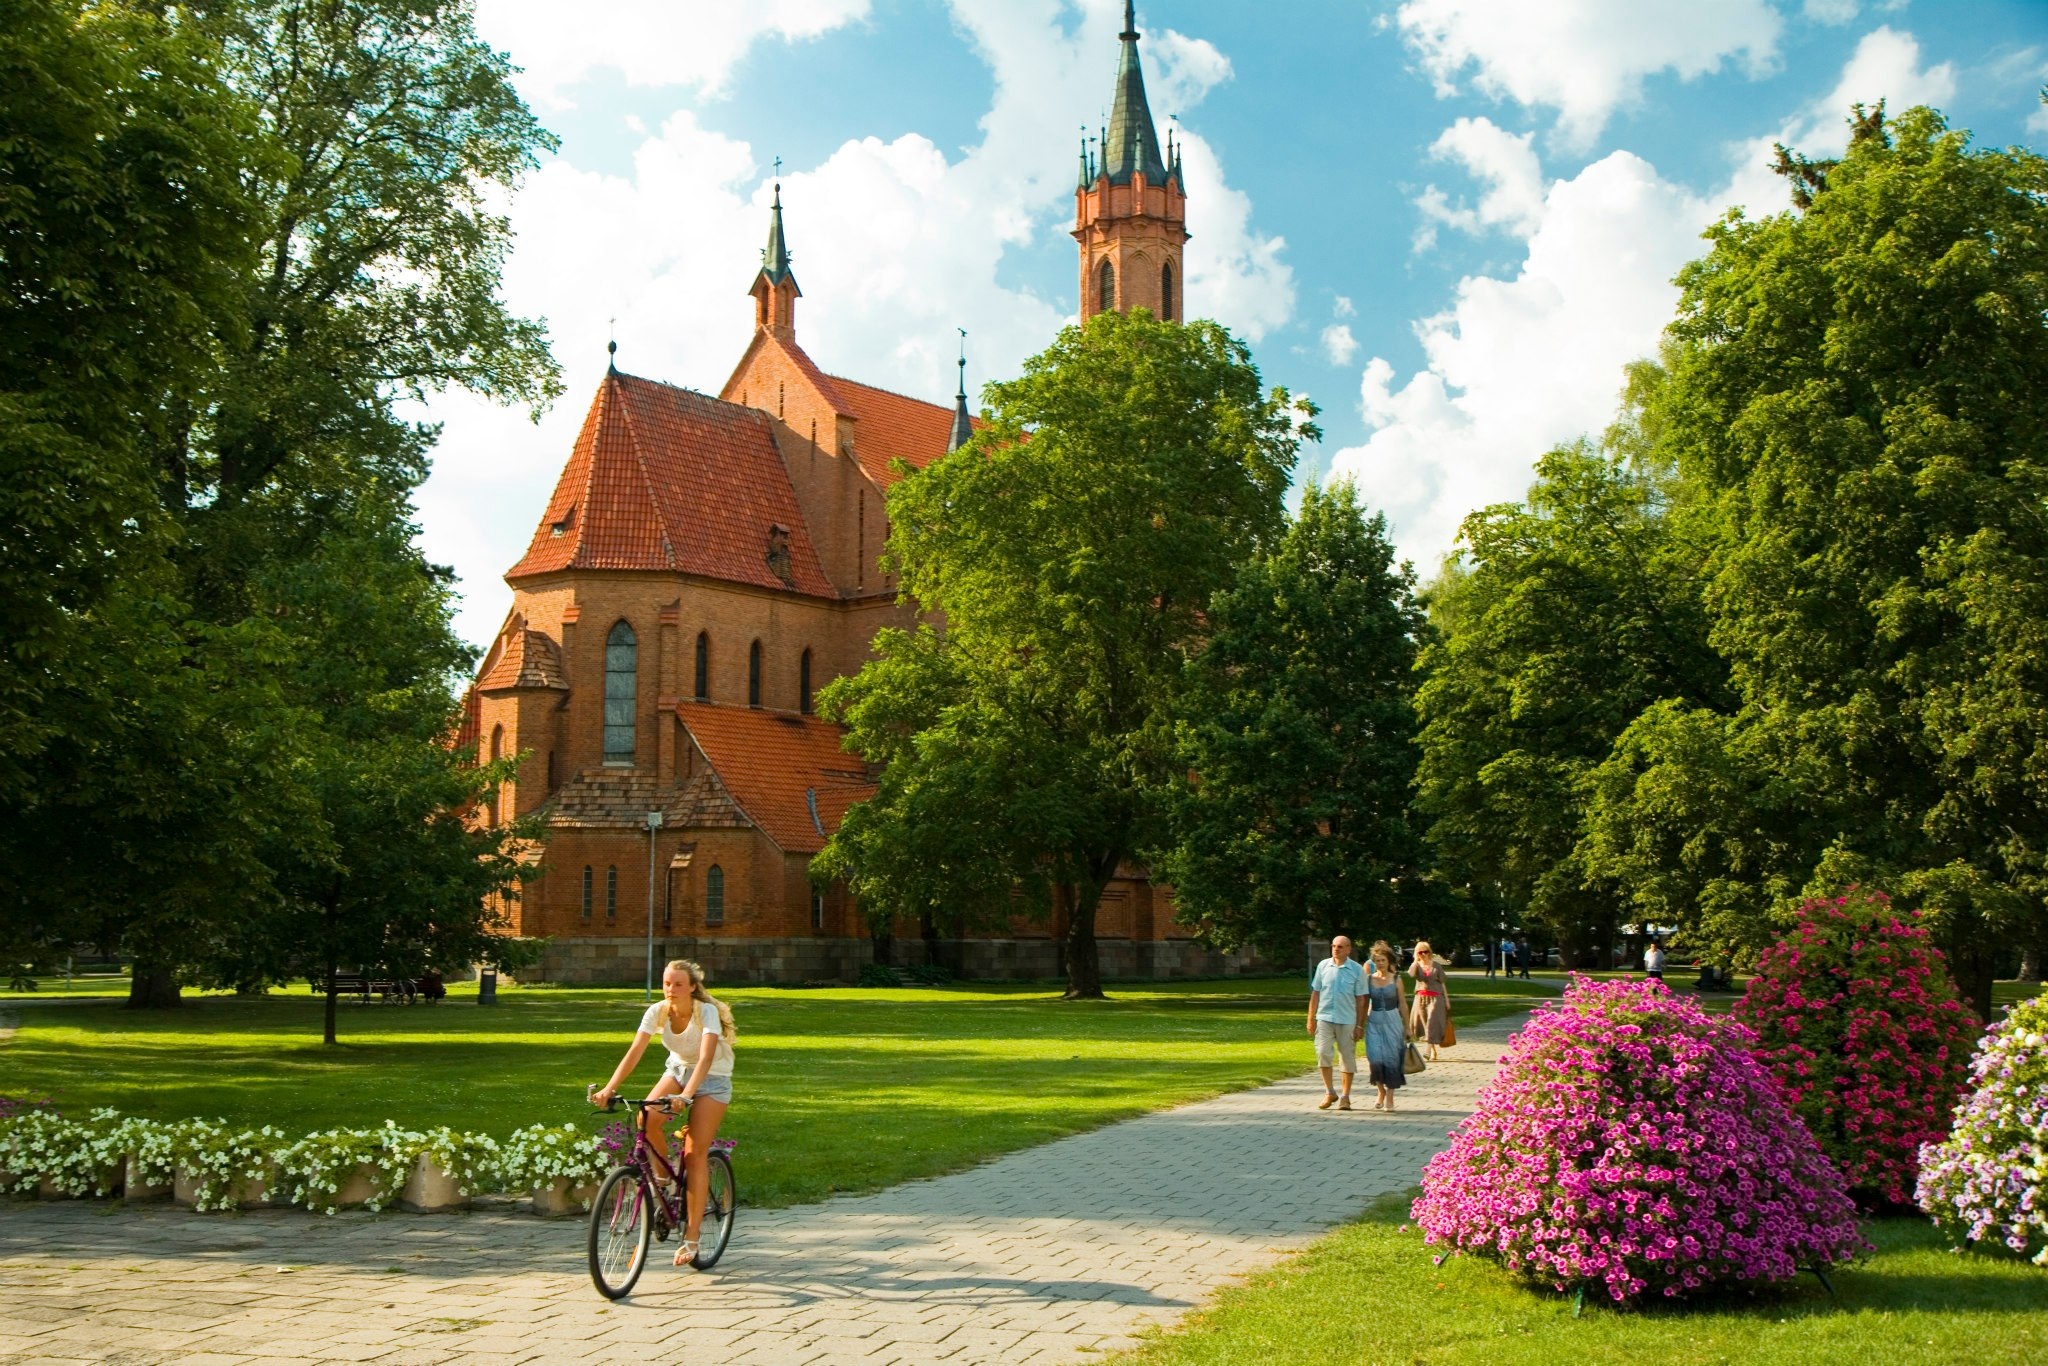
girl, lawn, flower, chateau, bicycle, city, park, church, garden, tourism, place of worship, estate